Robotron Z1013

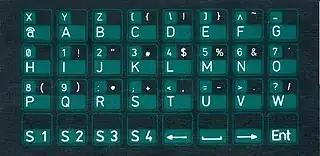
The Z 1013's membrane keyboard.

Due to their minimalistic hardware, the computers may be used for most simple tasks only. More demanding projects and applications require upgrades and expansions. A special role has module "Z 1013.50", which provides four expansion slots for the K 1520 bus along with required signal amplification and control logic. One of these slots, however, is permanently occupied by power supply module Z 1013.40 since the manufacturer's recommended power supply for the Z 1013 is not designed to power additional modules. All slots of the rack are plug-wise compatible with expansions for the Z 9001, KC 85/1 and KC 87 computers, whereby such modules often had to be modified slightly. If the extender is to be used with the Z 1013.64 then both parts require modifications.